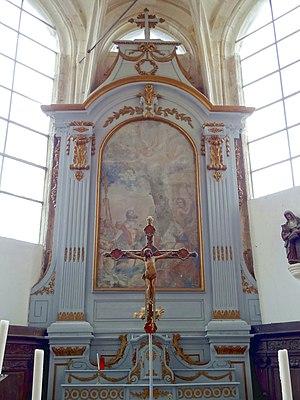
Mobilier de l'église - voir titre.
L'église Saint-Martin est une église catholique paroissiale située à Maimbeville, dans le département de l'Oise, en France. Elle a été construite sous une seule campagne pendant la première moitié du XVIᵉ siècle, dans le style gothique flamboyant. À l'extérieur, le clocher trapu et la faible hauteur des murs des bas-côtés suggèrent une modeste église rurale, et les fenêtres sans remplage évoquent une construction rustique. Le transept et l'abside autrement plus élancés paraissent en décalage avec les parties occidentales. À l'intérieur, l'église Saint-Martin s'avère tout au contraire homogène, mais également inachevée. La nef est tout aussi élevée que le chœur, et la largeur du vaisseau central est considérable. Les grandes arcades, les piliers ondulés et les voûtes d'ogives des parties orientales sont très soignés. Ainsi c'est l'ambition du projet architectural qui empêcha certainement le voûtement de la nef et des bas-côtés, et retarda l'exécution du bas-côté sud, tandis que les fenêtres semblent bien avoir possédé des réseaux flamboyants, qui semblent seulement avoir disparu.